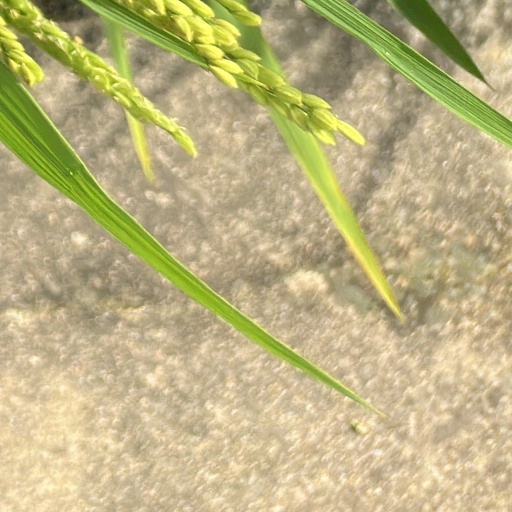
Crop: rice